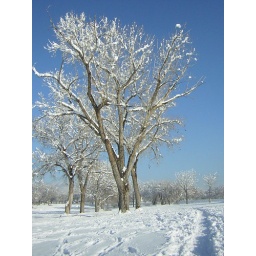
The snowy trees against the blue sky is beautiful.